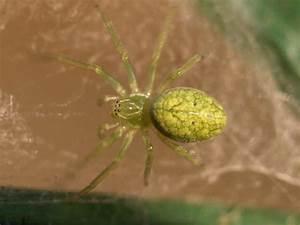
spider